1000 Song Challenge

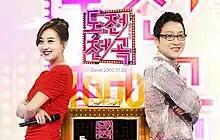
Promotional image showing hosts and Lee Hwi-jae

1000 Song Challenge, also known as Challenge 1000 Songs, is a South Korean karaoke singing competition television series, which aired on SBS from 2000 to 2014. During the show, guests compete by singing popular songs accurately from memory. The songs are chosen randomly from a pool of 1000 songs. Unlike normal karaoke, the lyrics are not shown, so it is easier to make mistakes. The contestants with the highest scores proceed to the next round. In one segment of the show, "Run Karaoke", contestants race to the microphone and whoever gets there first gets to sing a song and gain points. In another segment, the contestants hear the beginning of a song, and the first one to correctly name the song gains points. The winner of the final round receives household items as prizes, such a humidifier or espresso machine. Many popular celebrities were invited to the show, including BoA, Shinhwa and Girls' Generation.